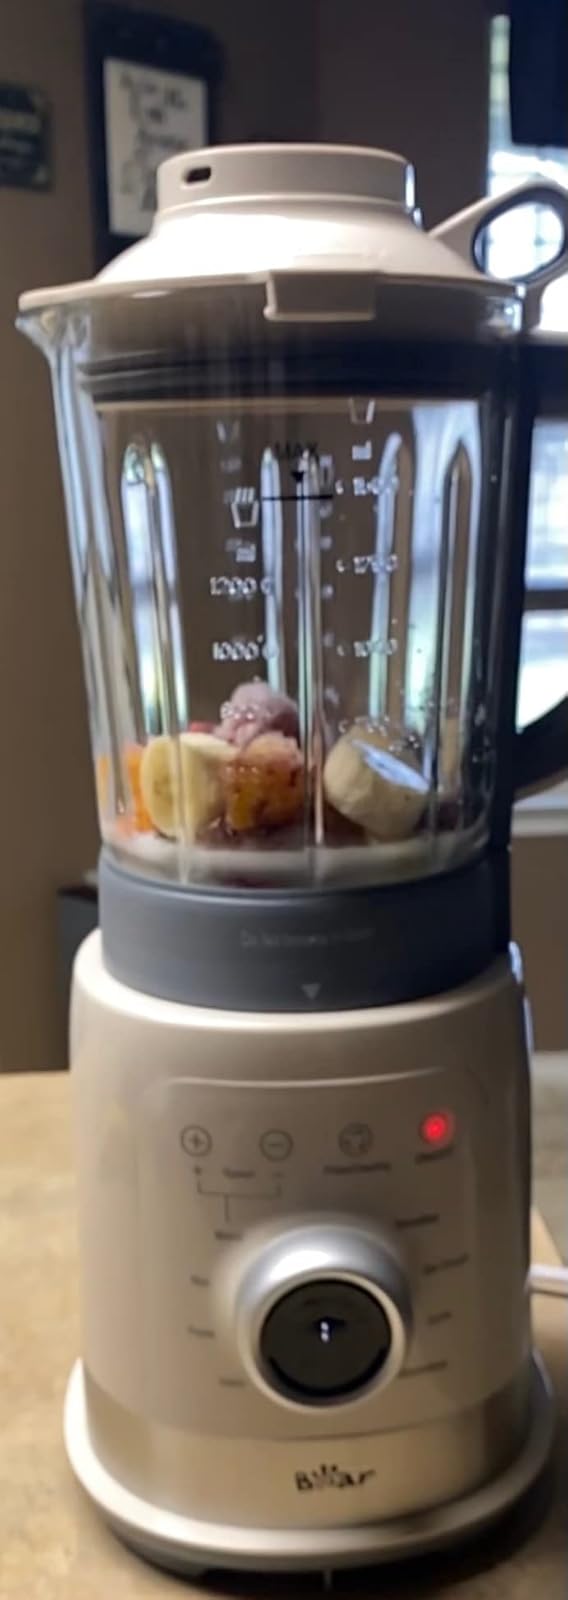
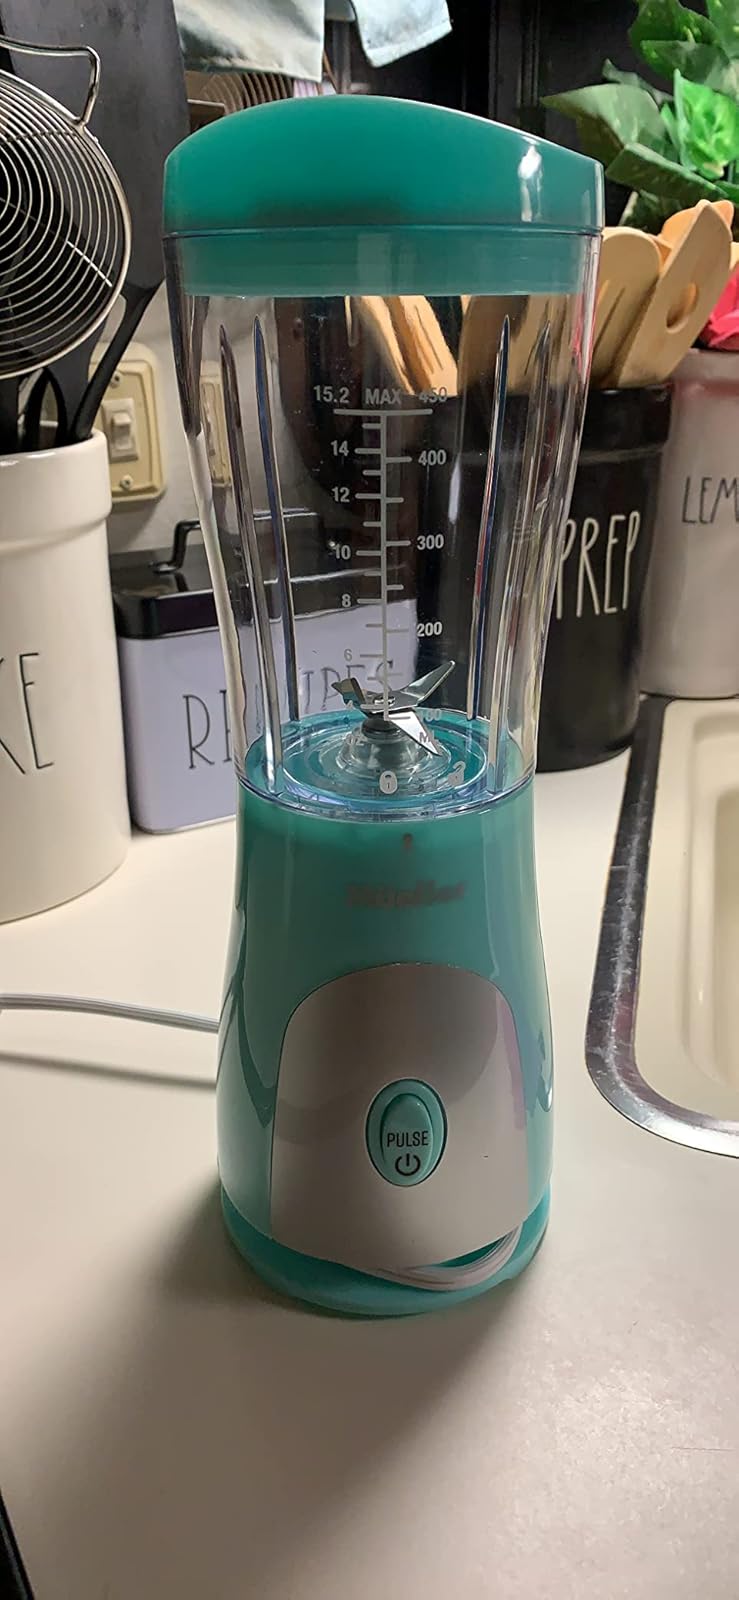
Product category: items_blender
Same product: no